Randolph H. Guthrie

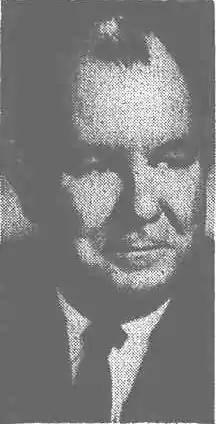
Guthrie from The Sunday Press, Binghamton, N.Y. 14 July 1968

Randolph H. Guthrie (1905 – September 11, 1989) was an American lawyer and businessman who became the chairman of the Studebaker corporation.